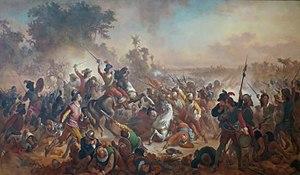
1649 est une année commune commençant un vendredi.